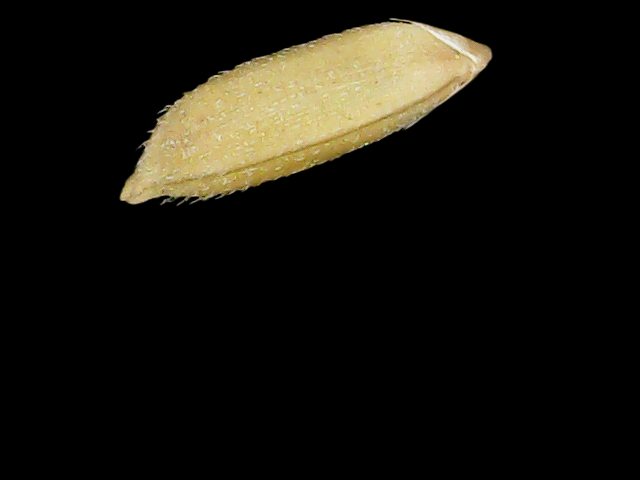
Rice variety: Binadhan17